WWF Capital Carnage

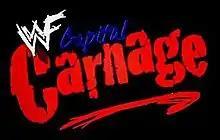
Event logo

WWF Capital Carnage was a United Kingdom-only professional wrestling pay-per-view (PPV) event produced by the American promotion, the World Wrestling Federation (WWF, now WWE). It took place on December 6, 1998, at the London Arena in London, England. It was released on DVD in the UK and Europe on July 12, 2010, in a set also including No Mercy (UK) as part of the WWE's Tagged Classics range released by Silver Vision, without any edits to the original content, most notably keeping all mentions and appearances of the WWF logo intact and un-blurred.